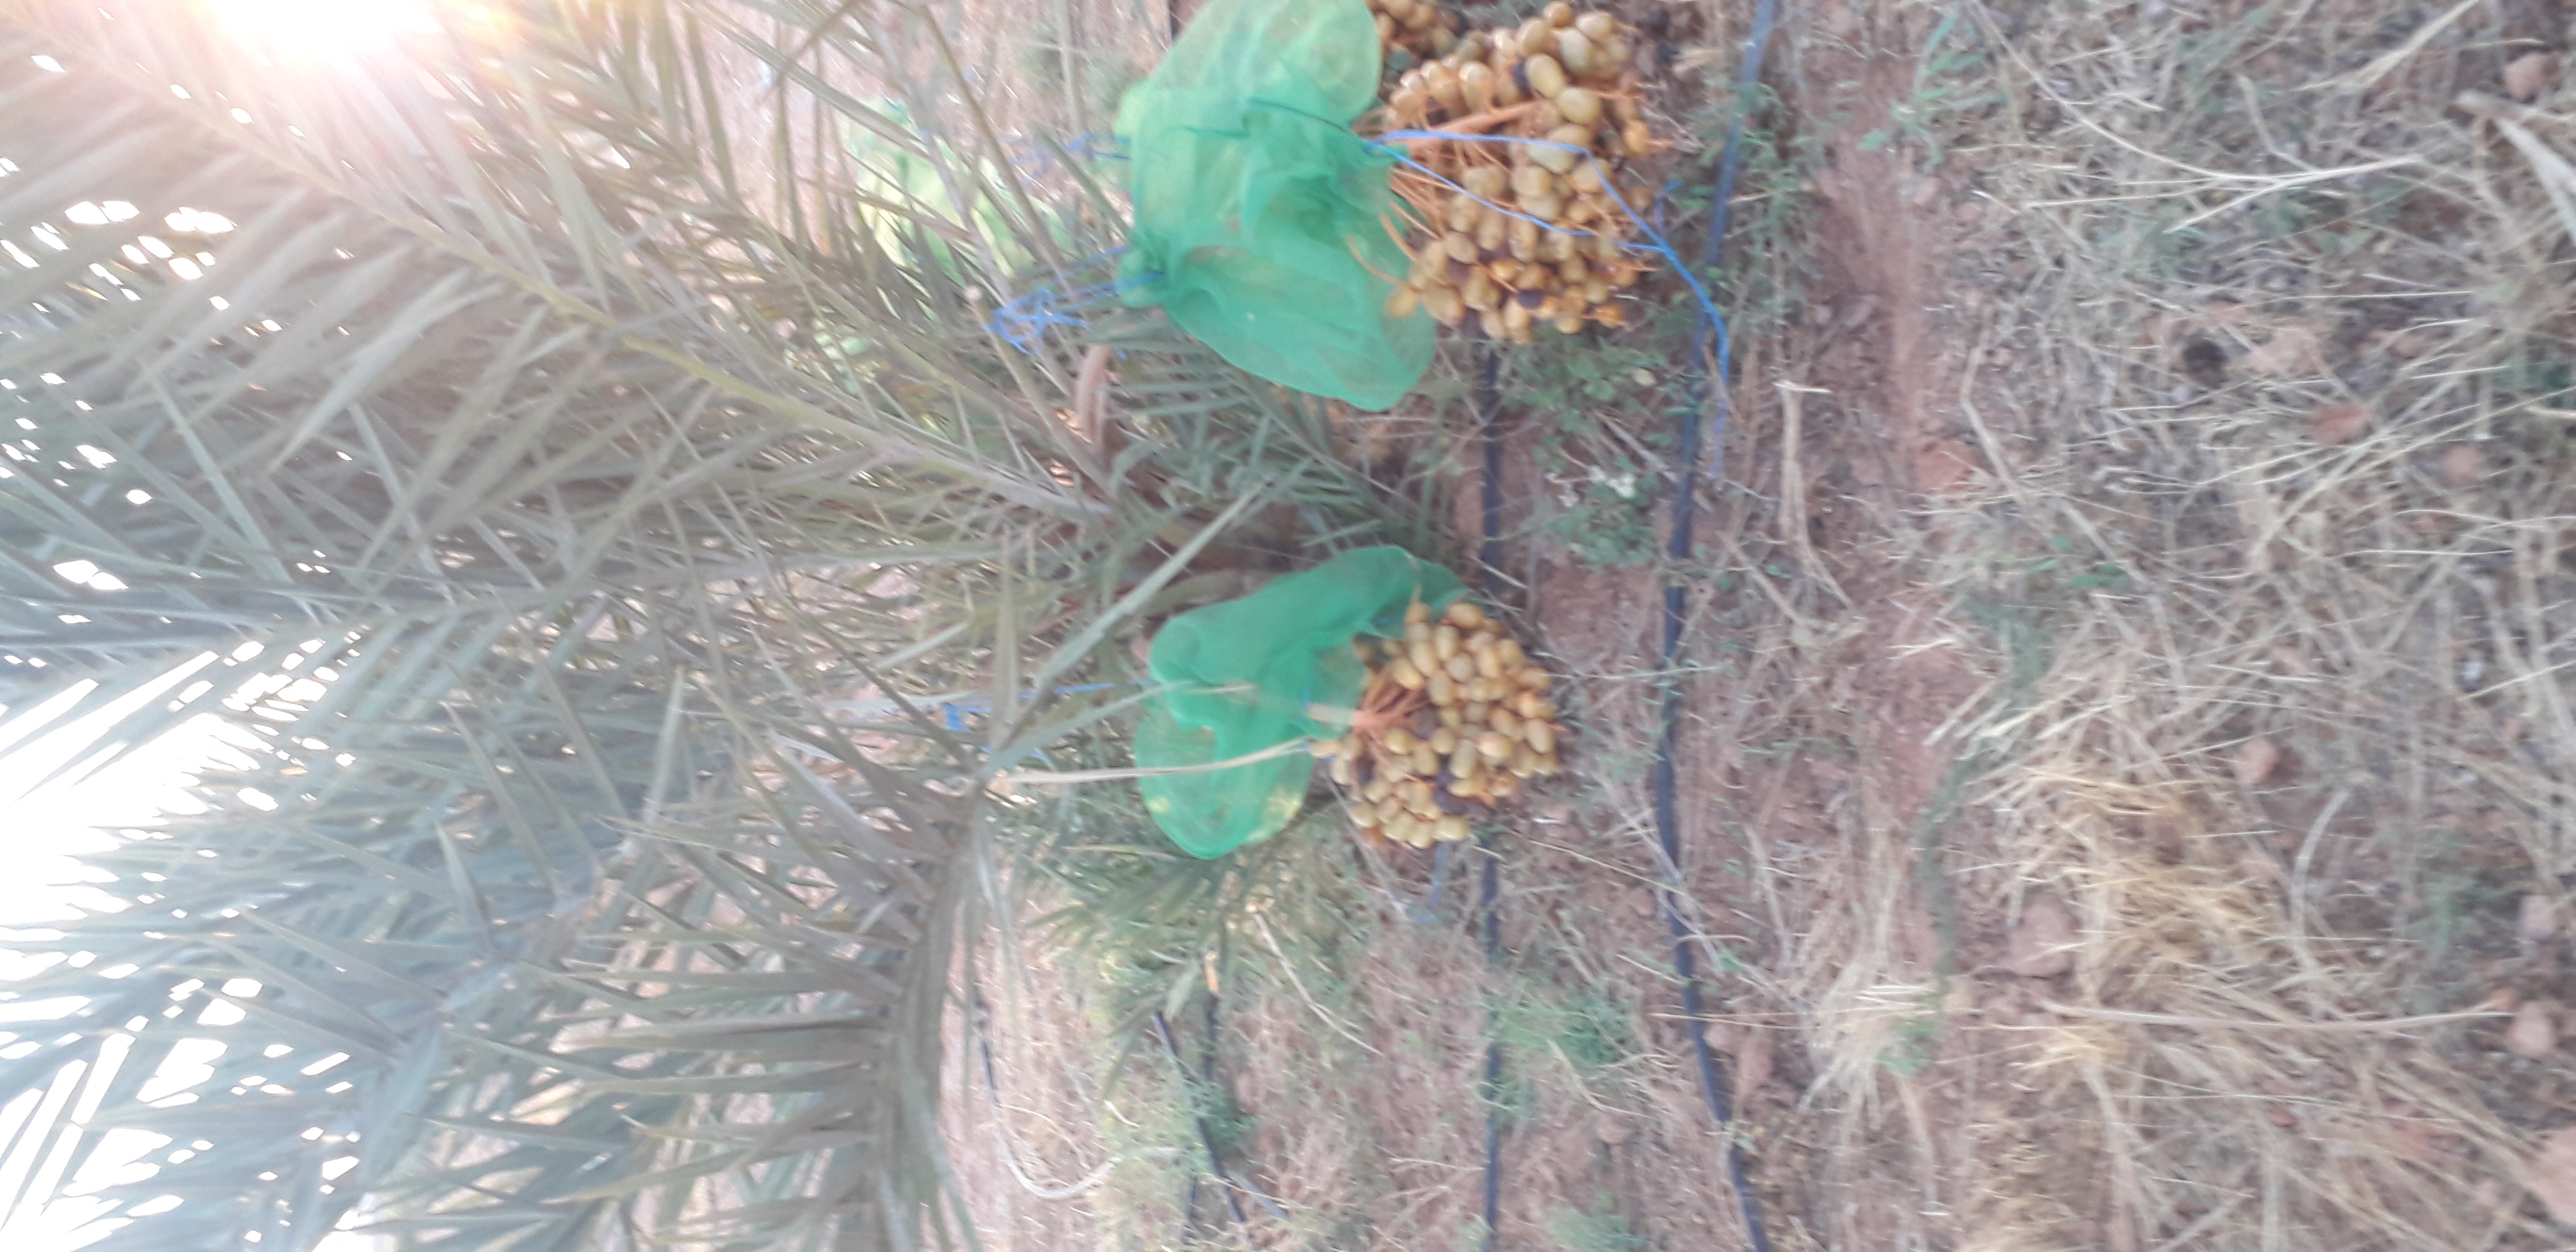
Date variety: Boufagous